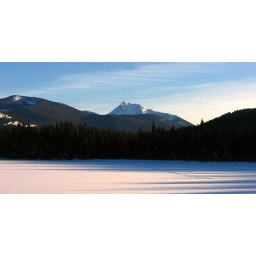
shadow over nancy green lake